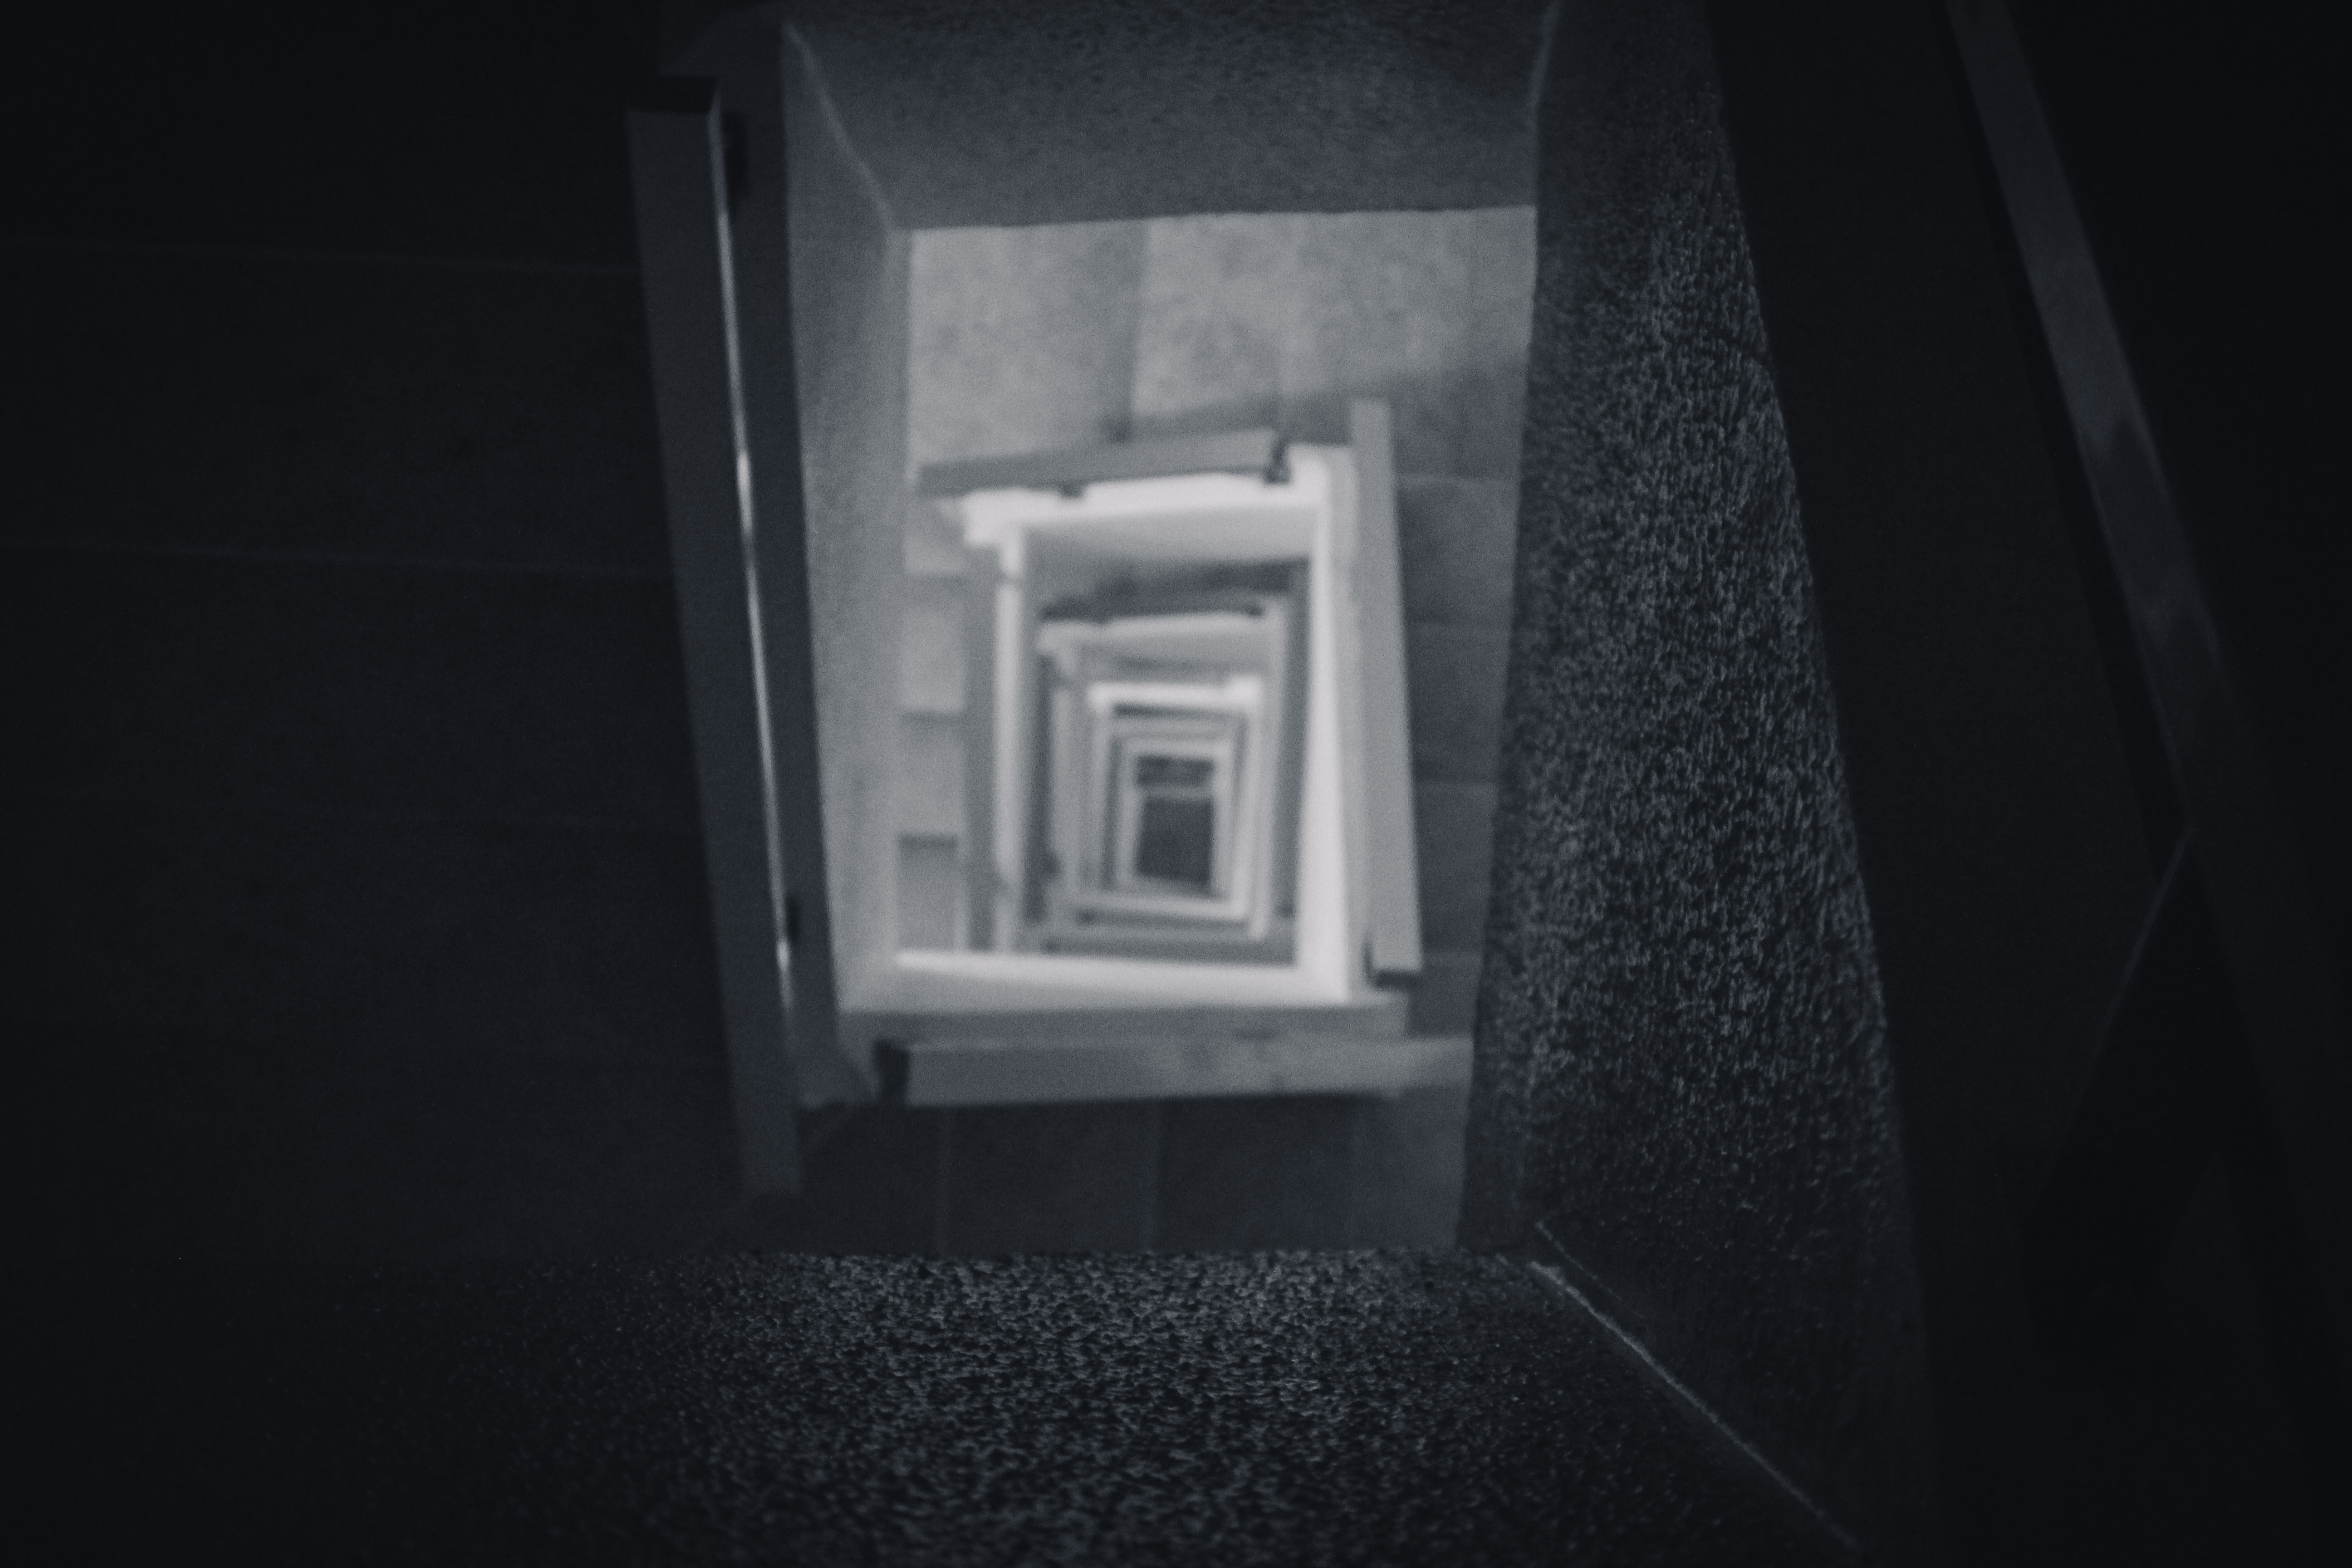
light, black and white, white, window, shadow, darkness, black, monochrome, lighting, shape, monochrome photography